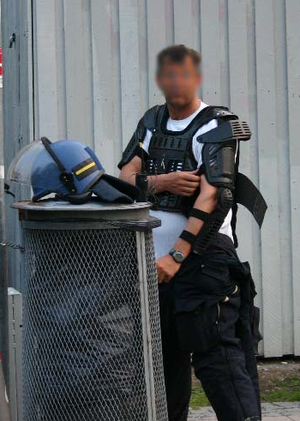
Rustning / Moderne rustninger
Politibetjent med beskyttende brynje forfra / side
En rustning er en dragt, der har til formål at beskytte bæreren mod skade frembragt af våben, oftest i militært øjemed. Rustninger blev hovedsageligt anvendt af soldater i middelalderen på hele kloden. Til at begynde med var rustningerne lavet af læder, som imidlertid ikke yder ret megen beskyttelse. I bronzealderen udnyttede man bronze til at danne en ny og mere solid rustning. Bronzen var imidlertid for svag overfor sværd og pile, og i jernalderen begyndte man at lave rustninger af jern. Rustninger er gennem tiden også blevet benyttet til beskyttelse af dyr, eksempelvis heste og elefanter.